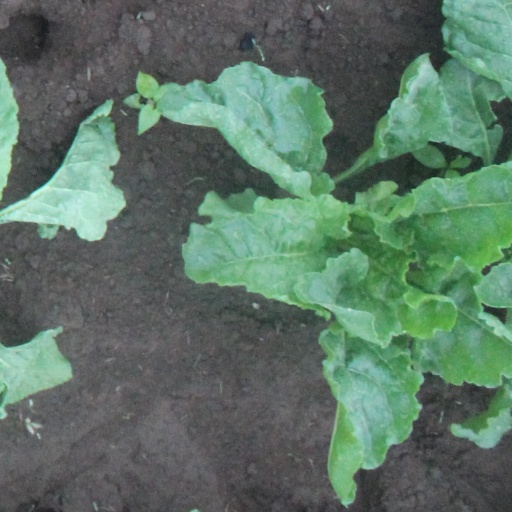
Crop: sugar beet